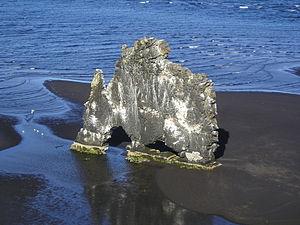
Le Hvítserkur, toponyme islandais signifiant littéralement en français « chemise de nuit blanche », est un rocher d'Islande situé au débouché du Sigríðarstaðavatn dans le Húnafjörður, à proximité immédiate du littoral de la péninsule de Vatnsnes, dans le Nord-Ouest du pays. Bloc de basalte de quinze mètres de hauteur découpé par l'érosion maritime, il constitue un lieu touristique en raison de sa forme particulière et notamment de sa double arche naturelle.